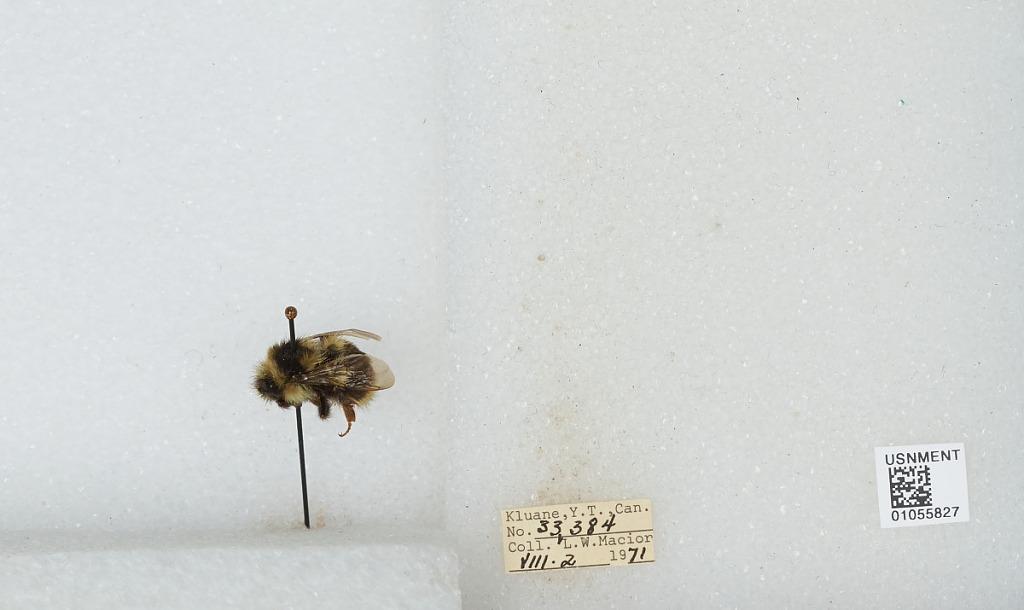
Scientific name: Bombus bifarius nearcticus
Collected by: L. Macior
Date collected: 1971-8-2
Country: Canada
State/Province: Yukon Territory
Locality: Kluane
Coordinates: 60.75, -139.5